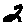
Label: 2